Externsteine

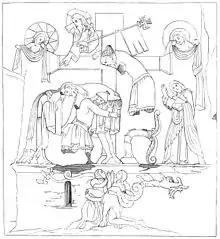
Drawing of the Externsteine relief (from , 1862)

The Externsteine are located on the northeastern slope of the "Teutoburger Wald". They are a natural outcropping of sandstone in a region that is otherwise largely devoid of rocks. The formation stretches for several hundred metres. It starts inside the forest with some rocks that are mostly covered by soil. It terminates in a series of 13 highly visible and mostly free-standing pillars. For scientific purposes, these have been numbered I-XIII from northwest to southeast with the most imposing being stones I-V. The largest is rock I (subdivided into Ia and Ib), also known as the "Grottenfels" due to its cave. The next one, II, is also known as "Turmfels" (tower) and rises above the surrounding area. Rock III is called "Treppenfels" (stairs). A large gap separates rocks III and IV. The latter is also known as "Wackelsteinfelsen" due to a loose boulder (now fixed in place) at its top.